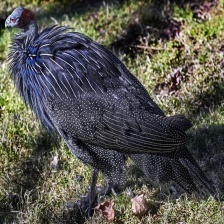
Species: VULTURINE GUINEAFOWL
Scientific name: ACRYLLIUM VULTURINUM